BMW 2 Series

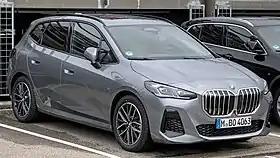
BMW 2 Series Active Tourer (U06)

The second-generation BMW 2 Series Active Tourer was unveiled in October 2021. Available with a choice of petrol and diesel engines, a range of PHEV powertrains was available since 2022.